Nelson County Courthouse

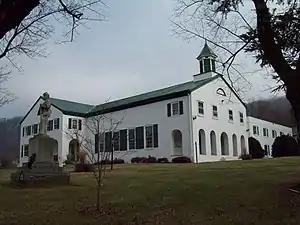
Nelson County Courthouse, December 2008

Nelson County Courthouse is a historic courthouse located at Lovingston, Nelson County, Virginia within the Lovingston Historic District. The original building opened in 1810. It is a rectangular, two-story stuccoed brick structure, with two additions: one of ten feet attached to the rear of the original structure and the other is a large lateral wing across the rear of the first addition. Both of these additions were constructed in 1940. The original structure was partially remodeled in 1968. It contains one large courtroom with a spectator gallery towards the rear. It was the first public building to be built after Nelson County's organization in 1807.